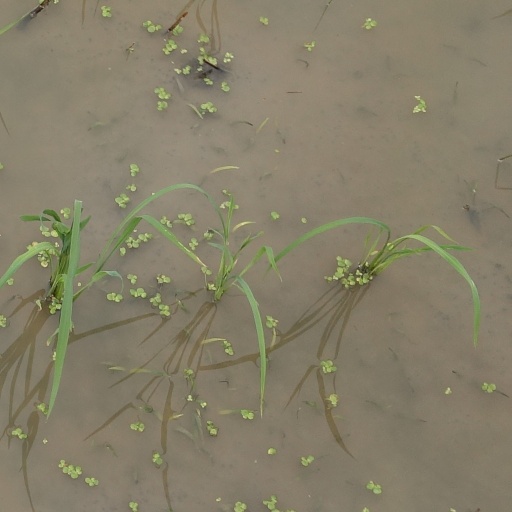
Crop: rice